Txalaparta

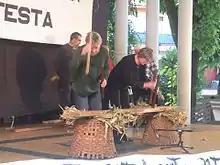

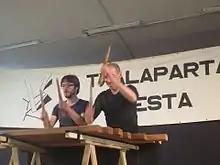
Txalaparta pair Kimu, at full steam in Hernani

Txalaparta was about to die out when it was called back from the cold limbo by activists concerned with the Basque culture. By then, only a few players remained, namely, Miguel and Pello Zuaznabar (Lasarte), Asentsio and Ramon Goikoetxea (Astigarraga), Jose and Jose Mari Zabalegi (Martutene), who every so often performed traditional txalaparta. In the 60s, in step with the Basque cultural and musical revival movement, Josean and Juan Mari Beltran, a founder of the School of Hernani himself, took up txalaparta and encouraged its expansion. Another pair of brothers teaming up to play txalaparta were Jexux and Jose Anton Artze, who should be considered within the wider framework of the cultural movement, made up notably of musicians, poets and theoreticians of the Basque culture (Jorge Oteiza...).